Patsy Walker

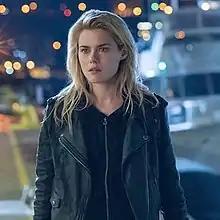
Rachael Taylor as Trish Walker in the Netflix television series "Jessica Jones"

Patricia "Trish" Walker appears in Netflix series set in the Marvel Cinematic Universe, portrayed by Rachael Taylor as an adult and by Catherine Blades as a teenager. This version is a former child star of the in-universe television series "It's Patsy", the best friend of Jessica Jones, the host of the radio show "Trish Talk", and the daughter of Dorothy Walker.